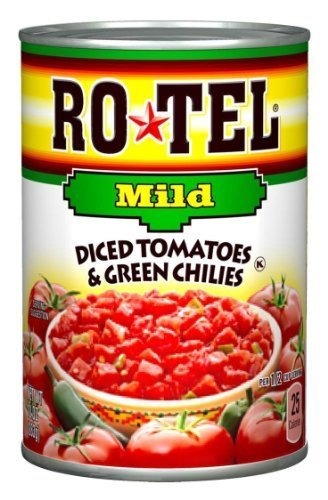
Item Name: Ro-Tel, Diced Tomatoes, Mild, 10oz Can (Pack of 6) by Ro-Tel [Foods]
Value: 60.0
Unit: Fl Oz

Price: 1.49